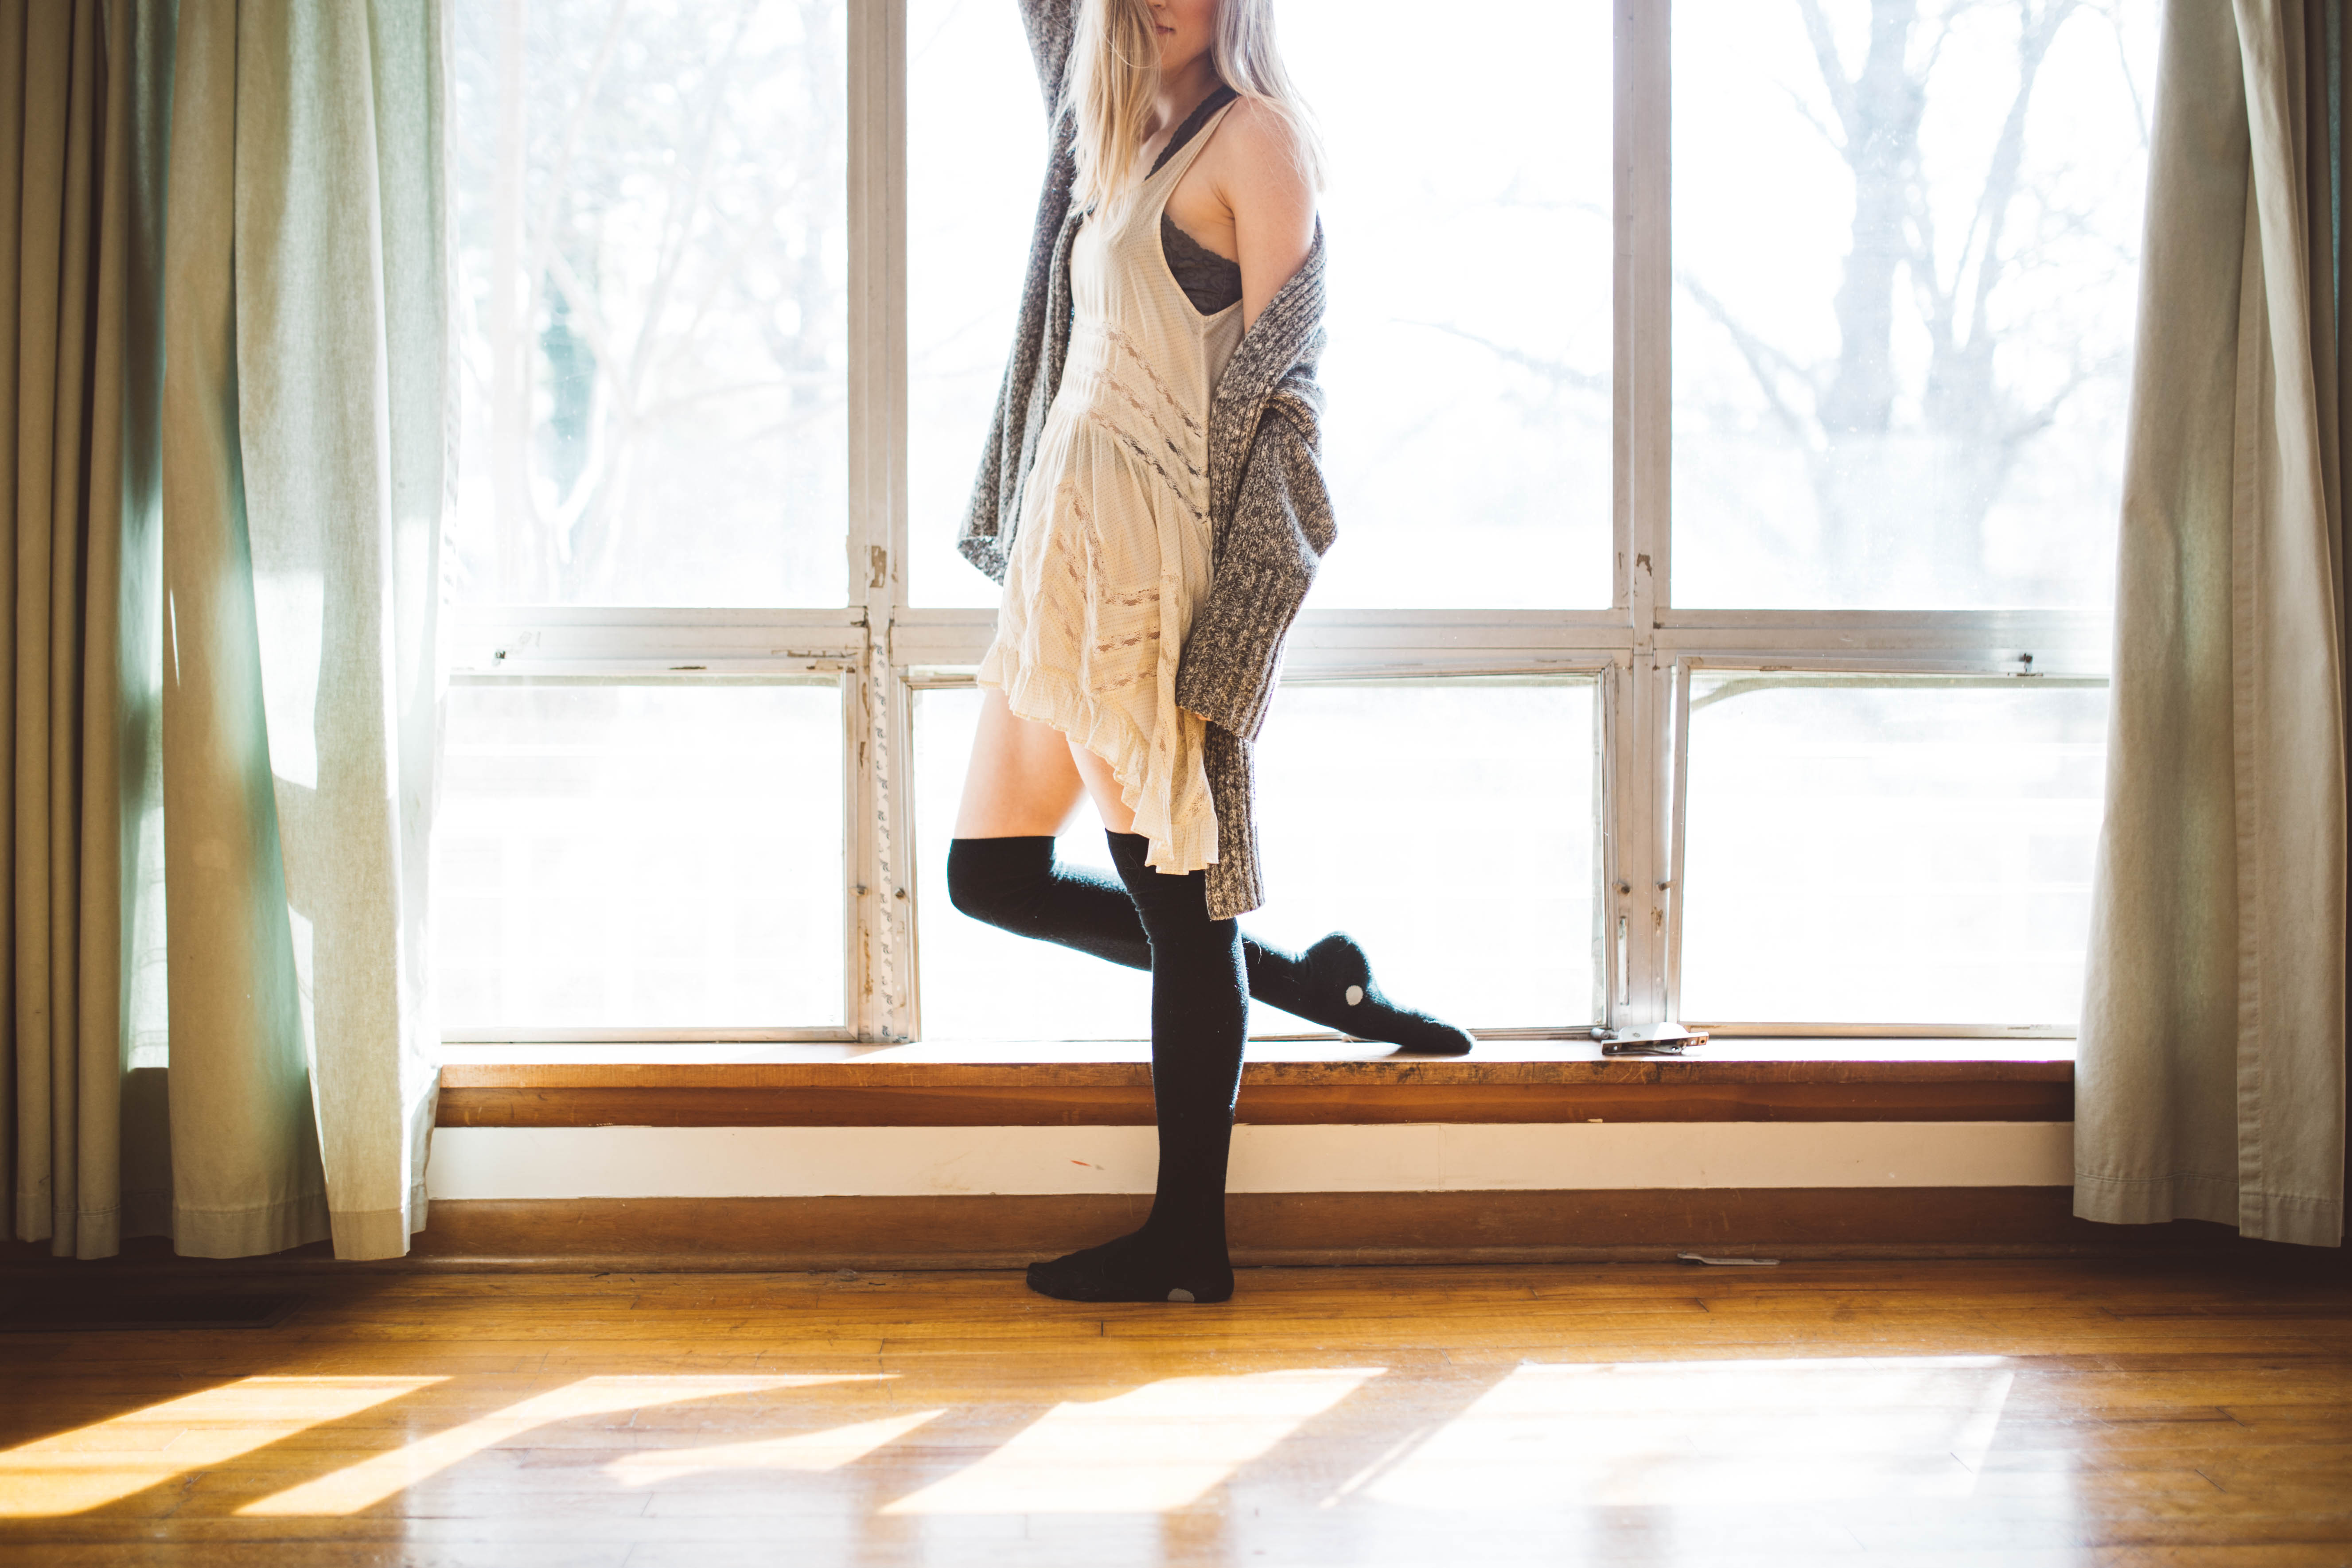
person, woman, floor, window, model, spring, fashion, blonde, dress, photo shoot, flooring, human positions